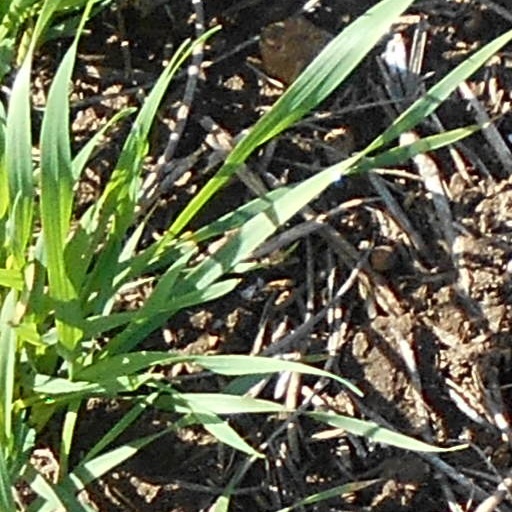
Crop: wheat